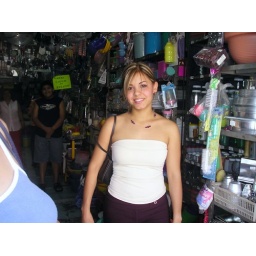
cute girl shopping in the mercado. Zapopan,Mexico June,2004